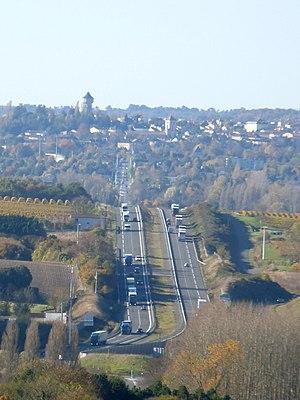
Route nationale 10 et Barbezieux, vue de Nonaville vers le sud, Charente, France
Nonaville est une ancienne commune du sud-ouest de la France, située dans le département de la Charente. Depuis le 1ᵉʳ janvier 2017, elle est devenue une commune déléguée de la commune nouvelle de Bellevigne.